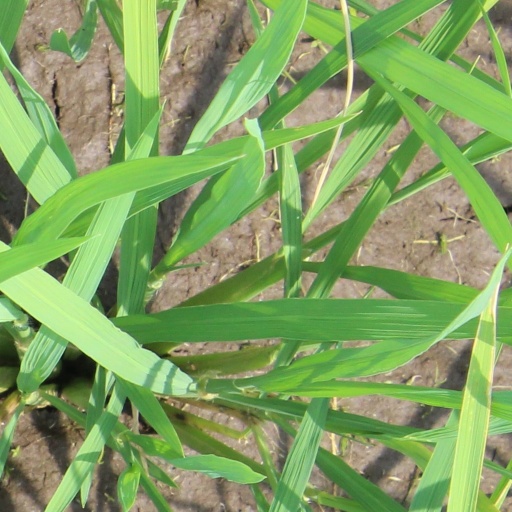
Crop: rice